El Salvador International Airport

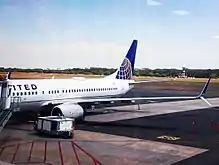
Boeing 737-800 of United Airlines at gate 10 of Saint Óscar Arnulfo Romero y Galdámez International Airport, in 2018. It then was the second largest airline serving the airport, behind Avianca El Salvador.

Saint Óscar Arnulfo Romero y Galdámez International Airport serves as the main hub for TACA Airlines, now Avianca El Salvador, and Volaris El Salvador. The cargo terminal, located a few dozen meters west of the passenger terminal, handles millions of tons of cargo each year. The airport is located about from the city of San Salvador. Roads connect the airport with the city. It handles international flights to Central America, North America, South America and Europe including flights to Spain.